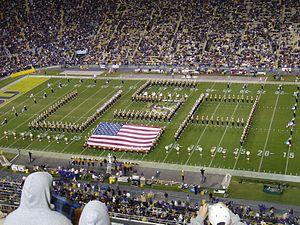
Les Tigers de LSU sont un club omnisports universitaire qui se réfère aux 21 équipes sportives de l'Université d'État de Louisiane et qui participent aux compétitions organisées par la NCAA au sein de sa Division I.